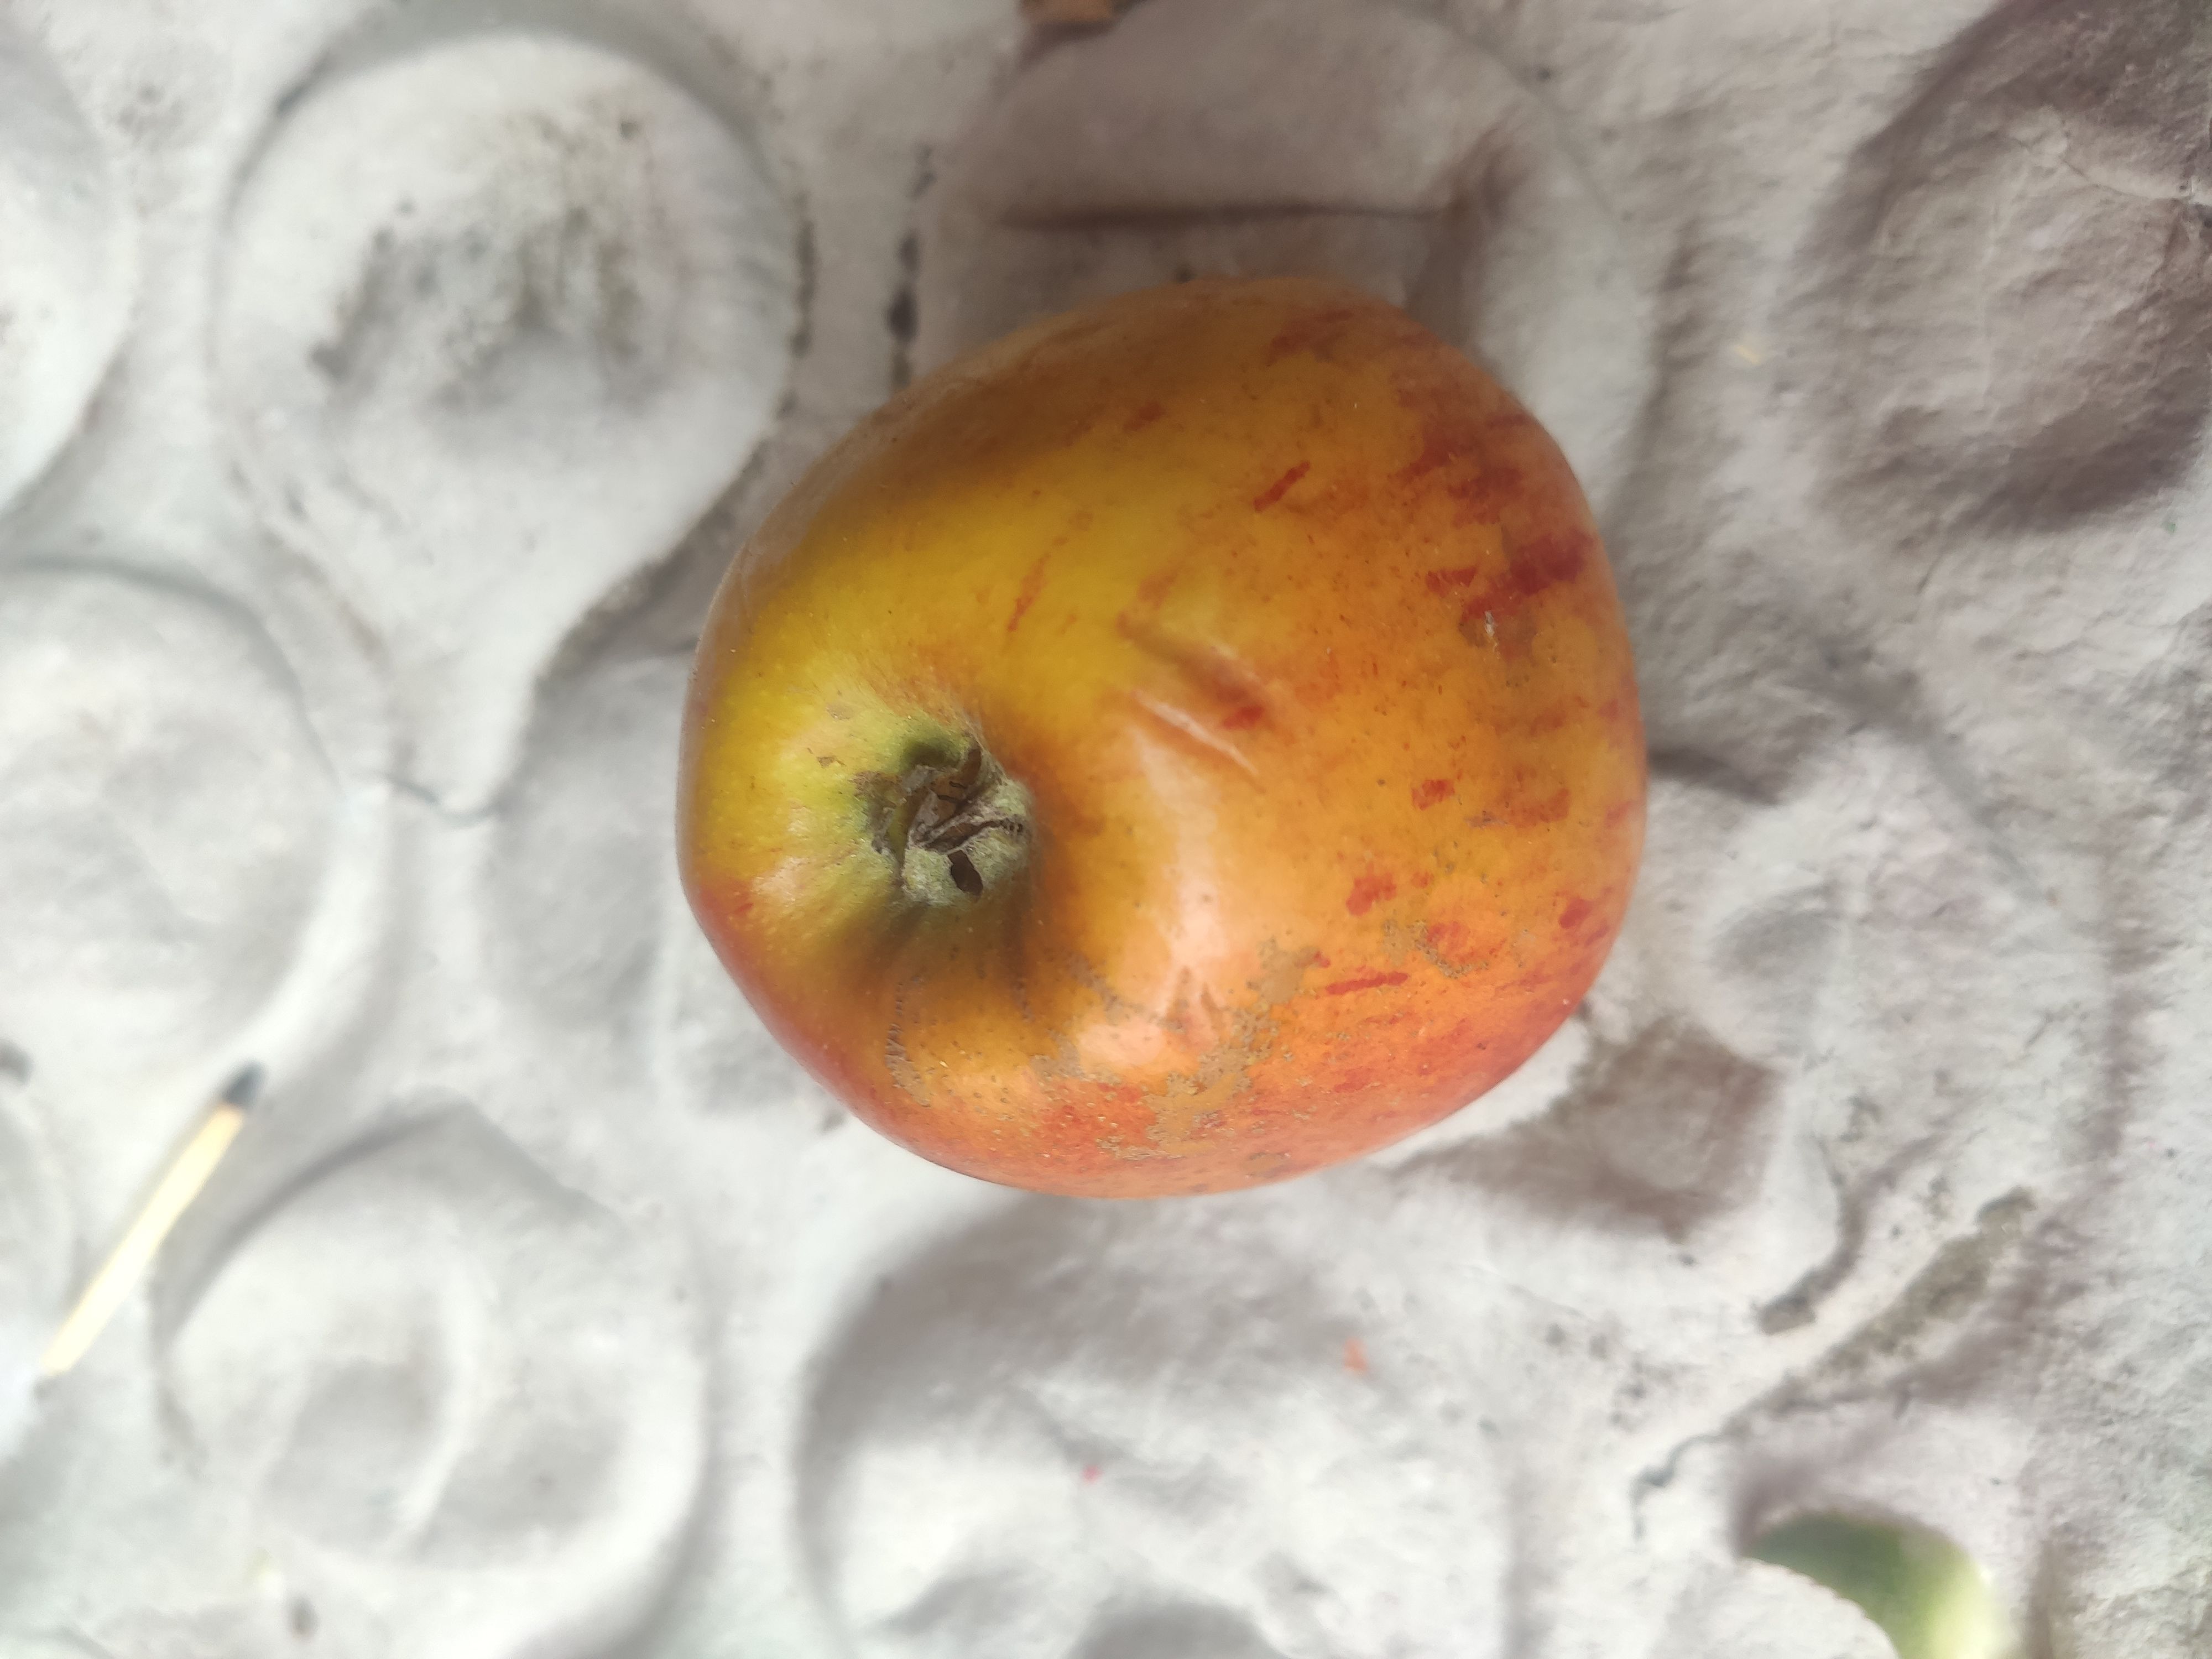
Fruit: apple
Grade: 2nd-grade